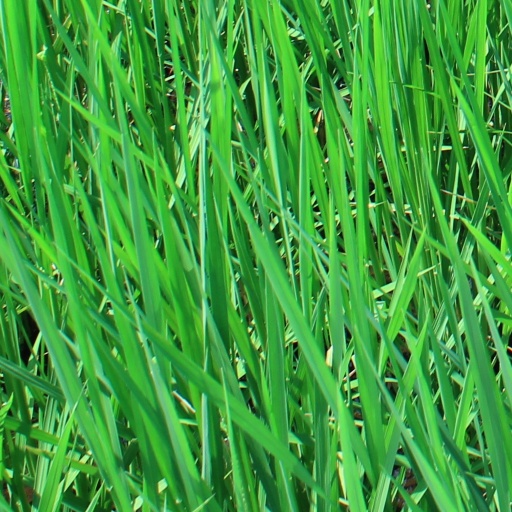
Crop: rice